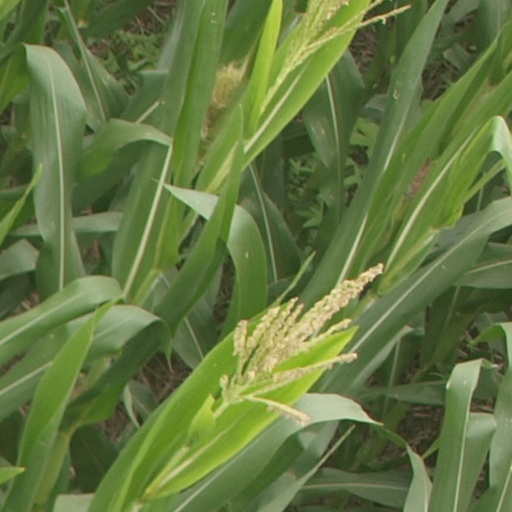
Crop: maize; corn